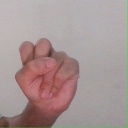
अक्षर: स